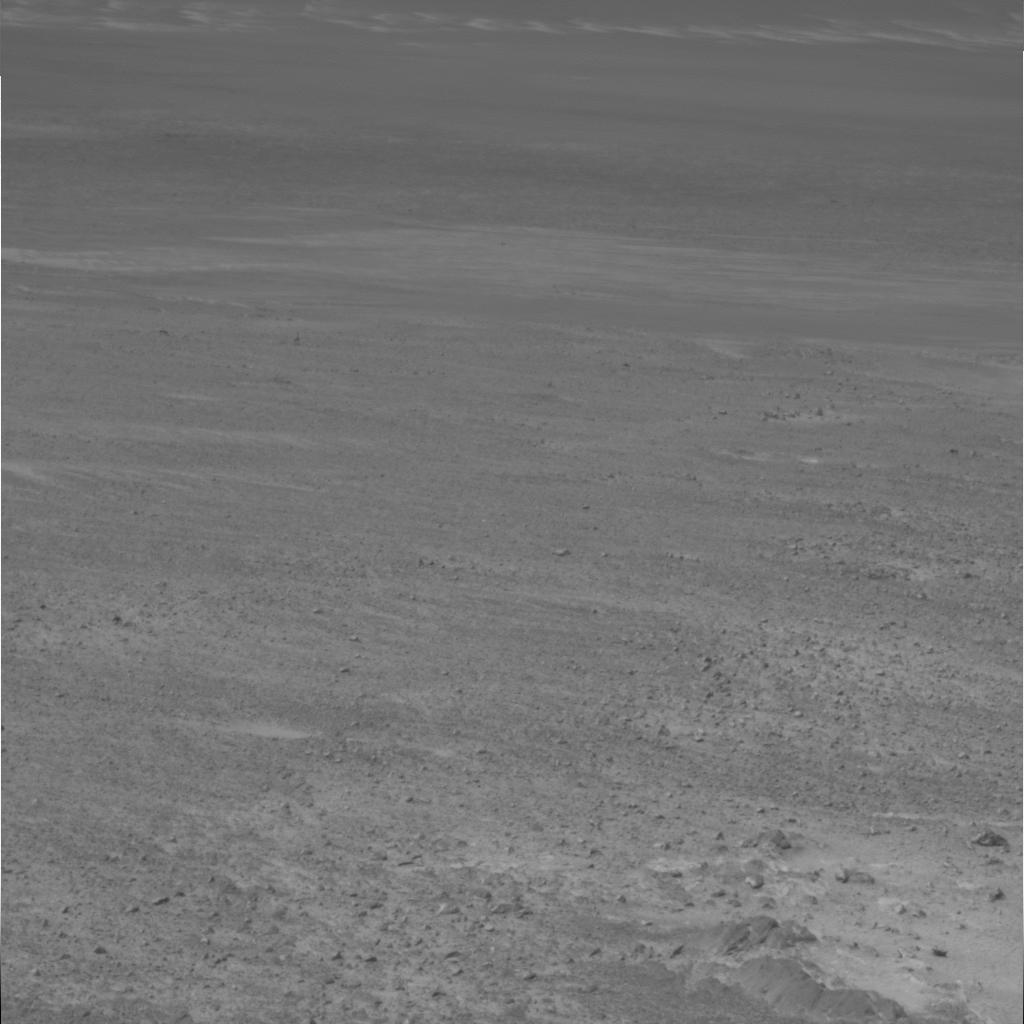
Surface features visible: Rocks (Misc), Dunes/Ripples, Soil, Distant Vista